Perth railway station (Scotland)

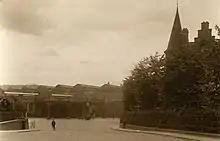
The original entrance to the station, pictured around 1900 and viewed from Leonard Street. The Station Hotel is on the right

The station was opened (as Perth General Station) by the Scottish Central Railway (SCR) in 1848 to a design by William Tite. Originally the terminus of the SCR main line from Greenhill Junction near Glasgow, it soon became a junction of some importance with the arrival of the Dundee and Perth Railway from Dundee (following the completion of Tay Viaduct, a bridge across the River Tay), the Edinburgh and Northern Railway (E&NR) from on the Fife coast and the Scottish Midland Junction Railway (SMJR) from within months. Subsequent construction by the Perth and Dunkeld Railway (P&DR) and the Perth, Almond Valley and Methven Railway added further lines into/out of the city, with the former becoming part of what is now the Highland Main Line to . The SMJR meanwhile would become part of a through route to by 1856, thus giving Perth travellers easy access to all of the major Scottish cities.